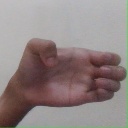
अक्षर: ख